Albert Park Circuit

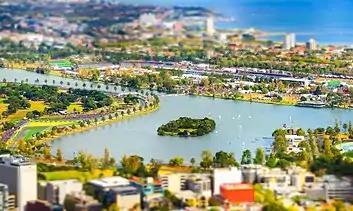
The 2014 Australian Grand Prix, viewed from the Eureka Skydeck

During the nine months of the year when the track is not required for Grand Prix preparation or the race weekend, most of the track can be driven by ordinary street-registered vehicles either clockwise or anti-clockwise.